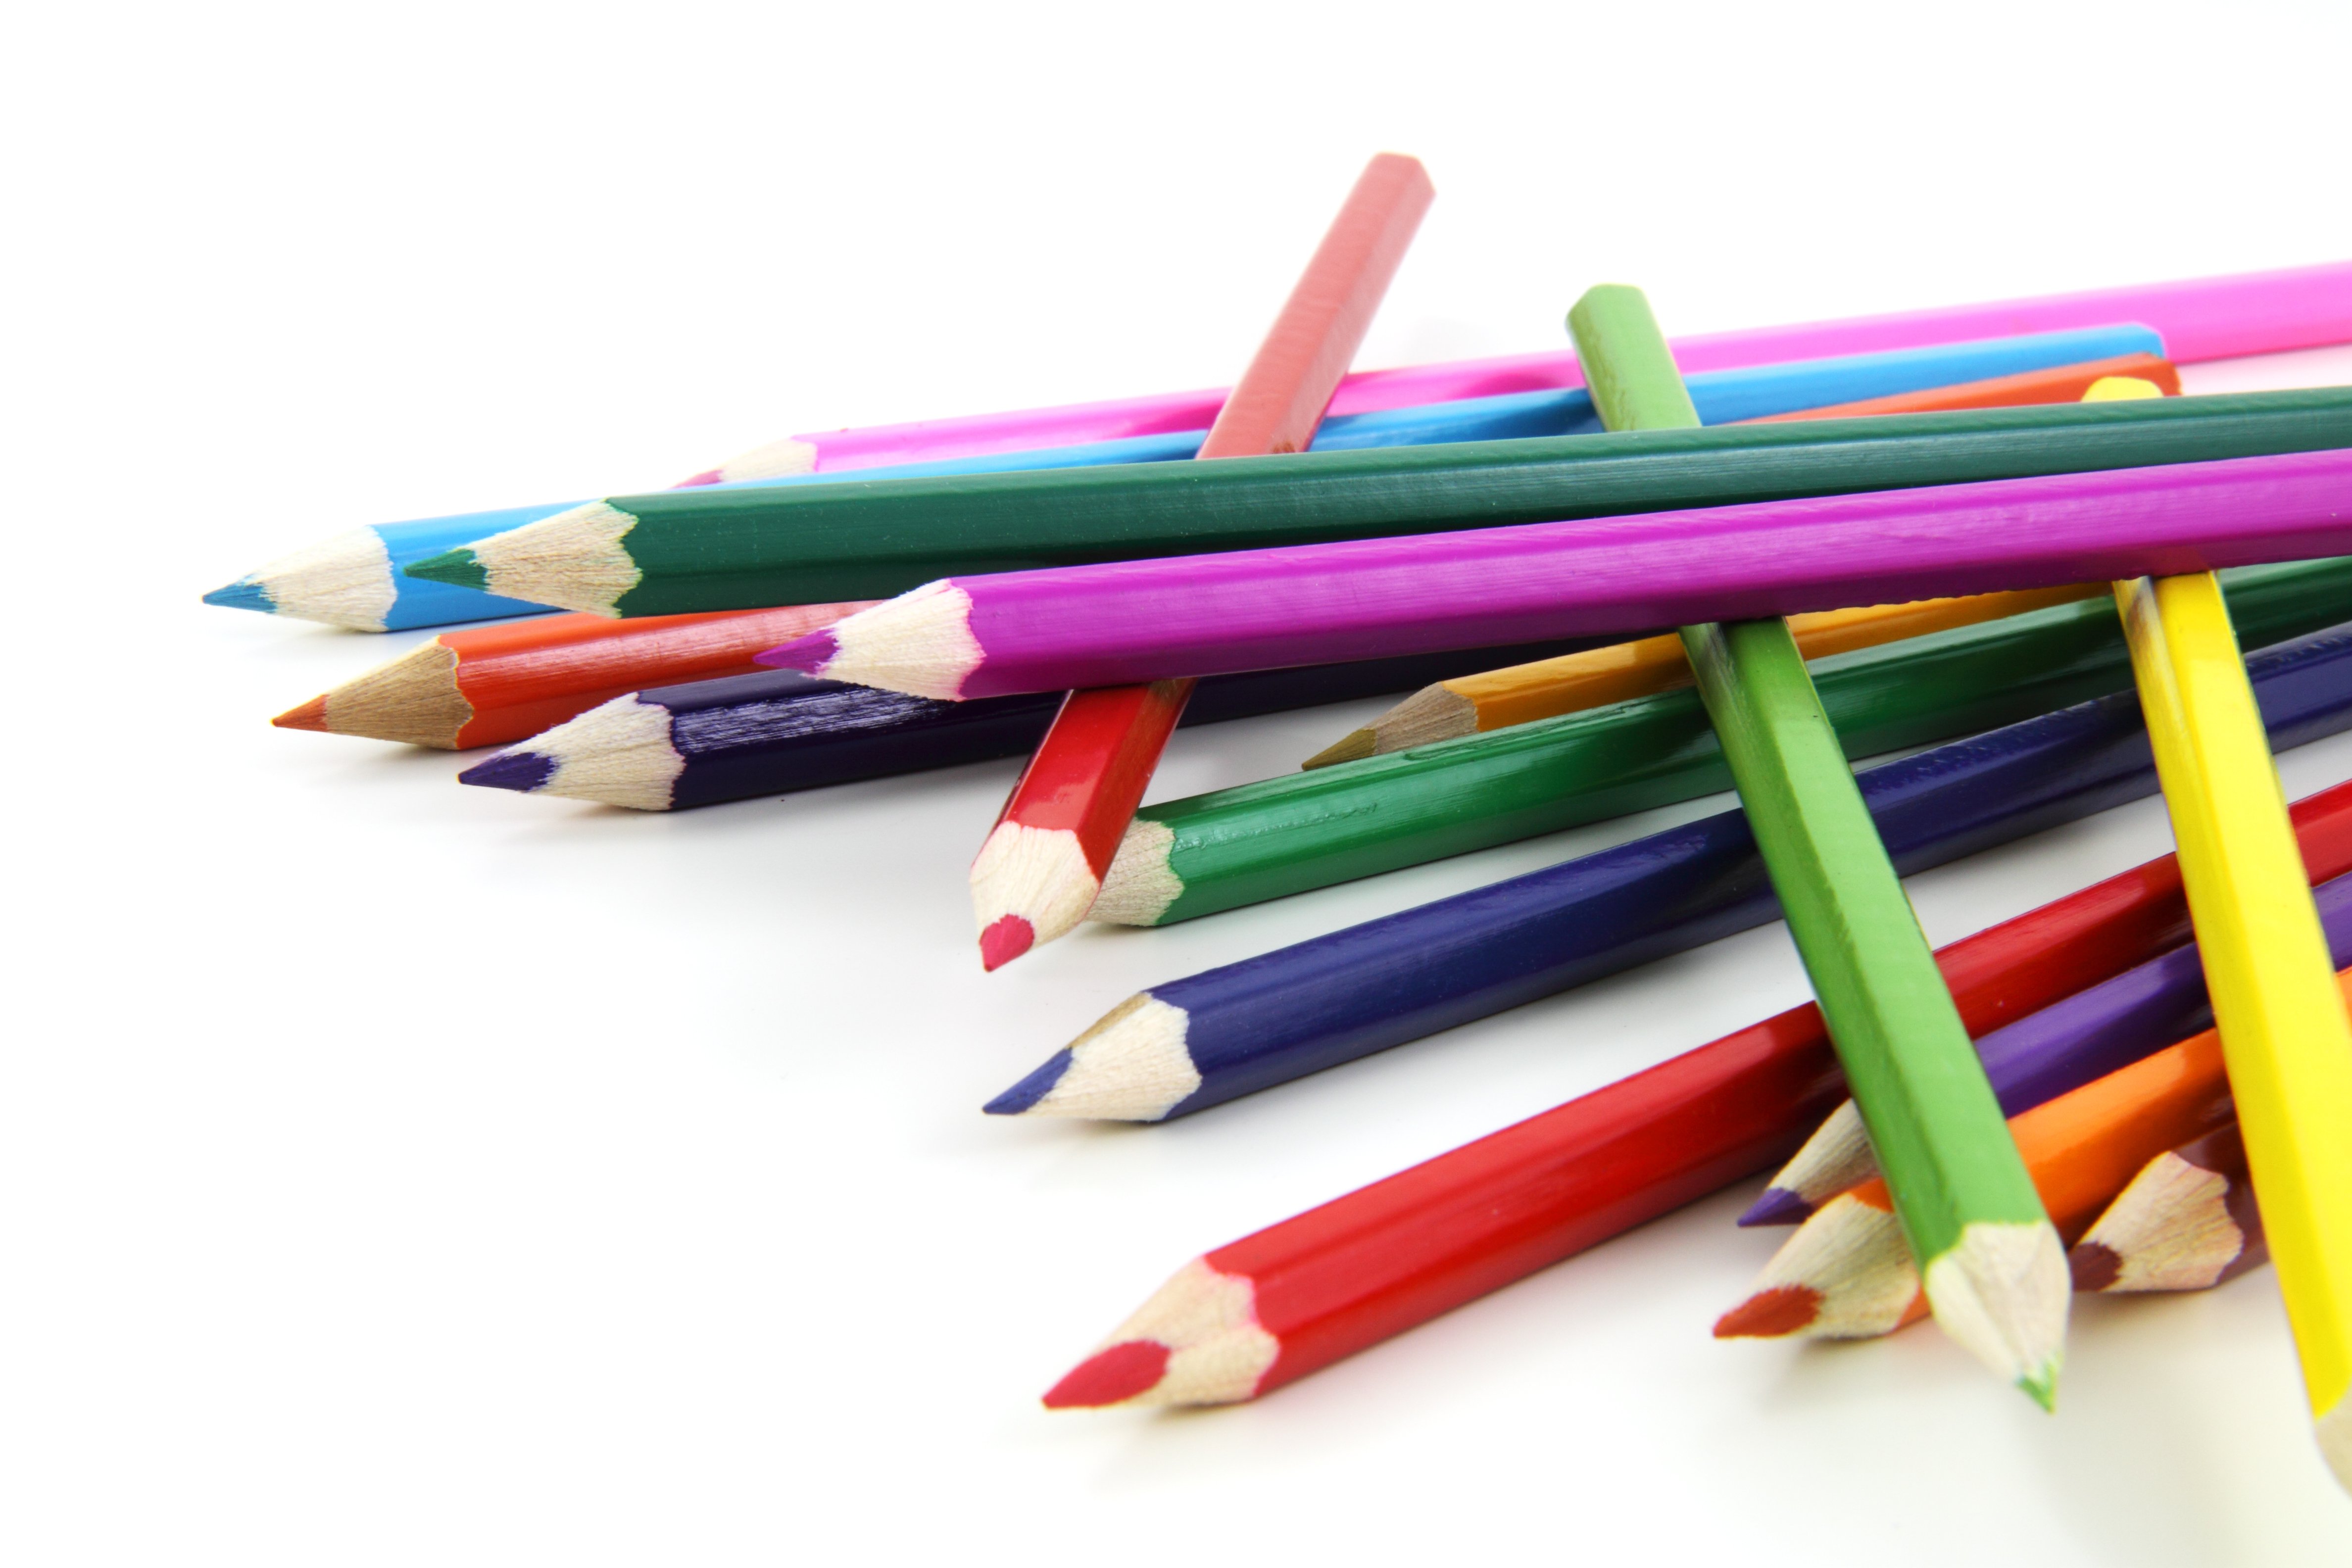
pencil, wood, pen, color, artistic, office, colorful, colors, bright, stationery, school, supplies, pencils, colored, tips, ball pen